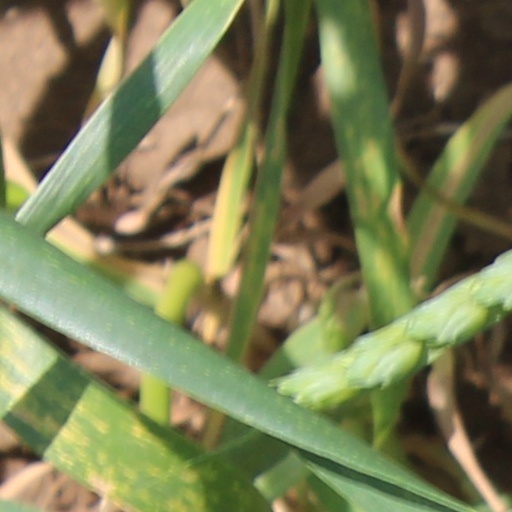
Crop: wheat